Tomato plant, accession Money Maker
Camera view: horizontal (90 deg, fisheye); turntable rotation: 330 degrees
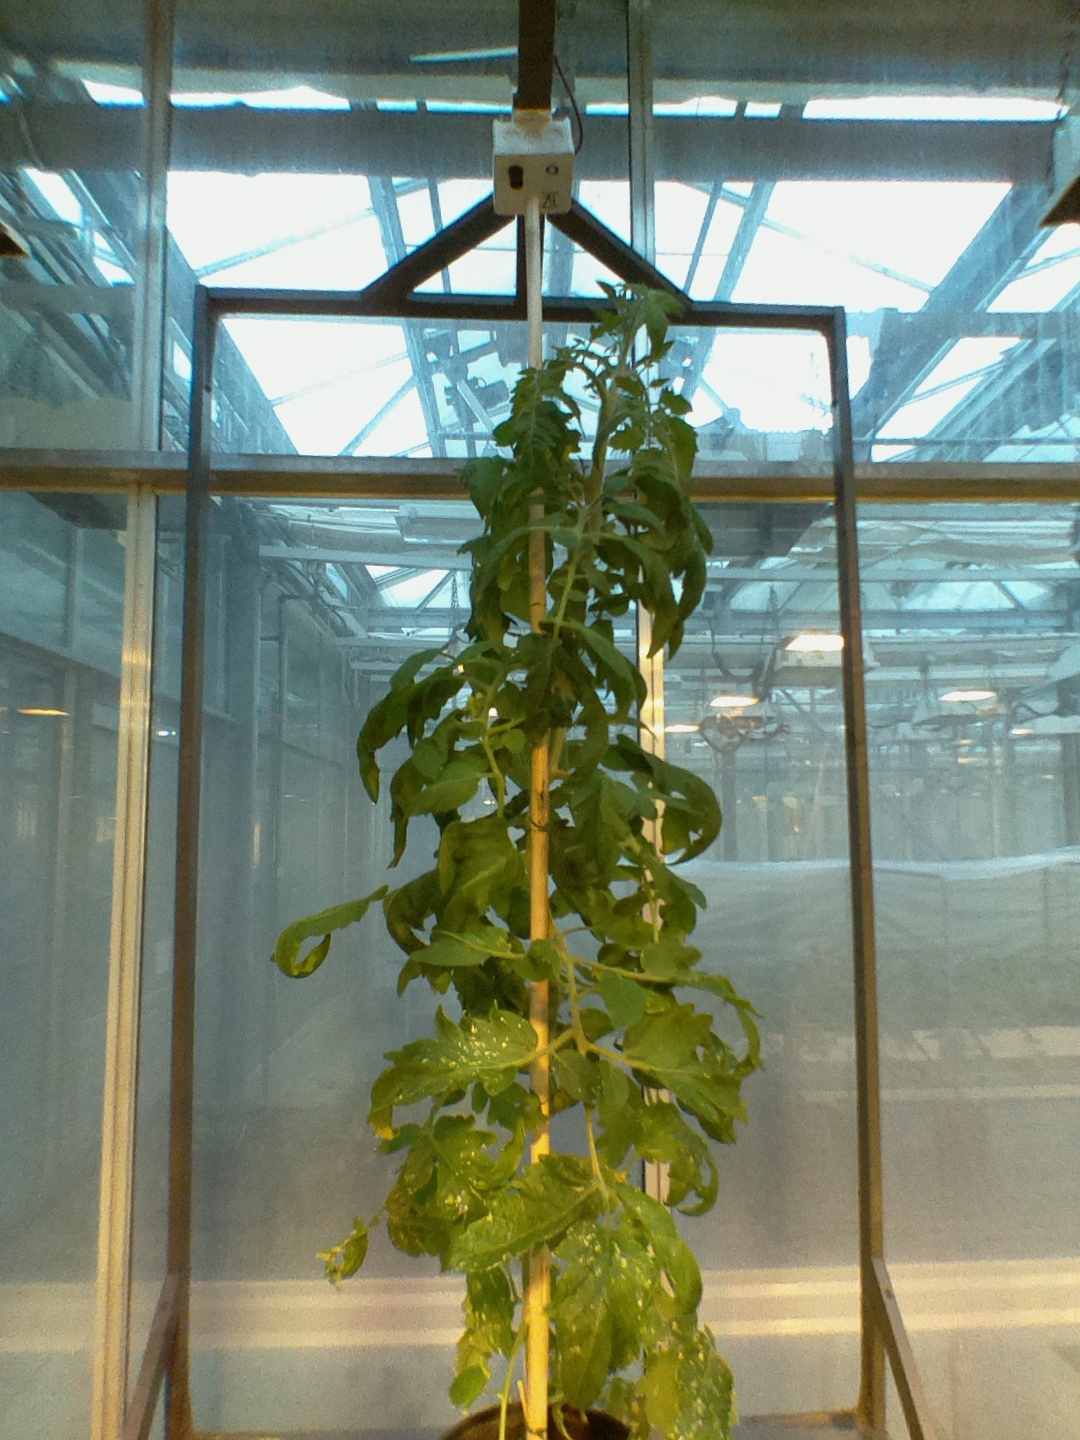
BBCH growth stage 64: 40%-50% of flowers open